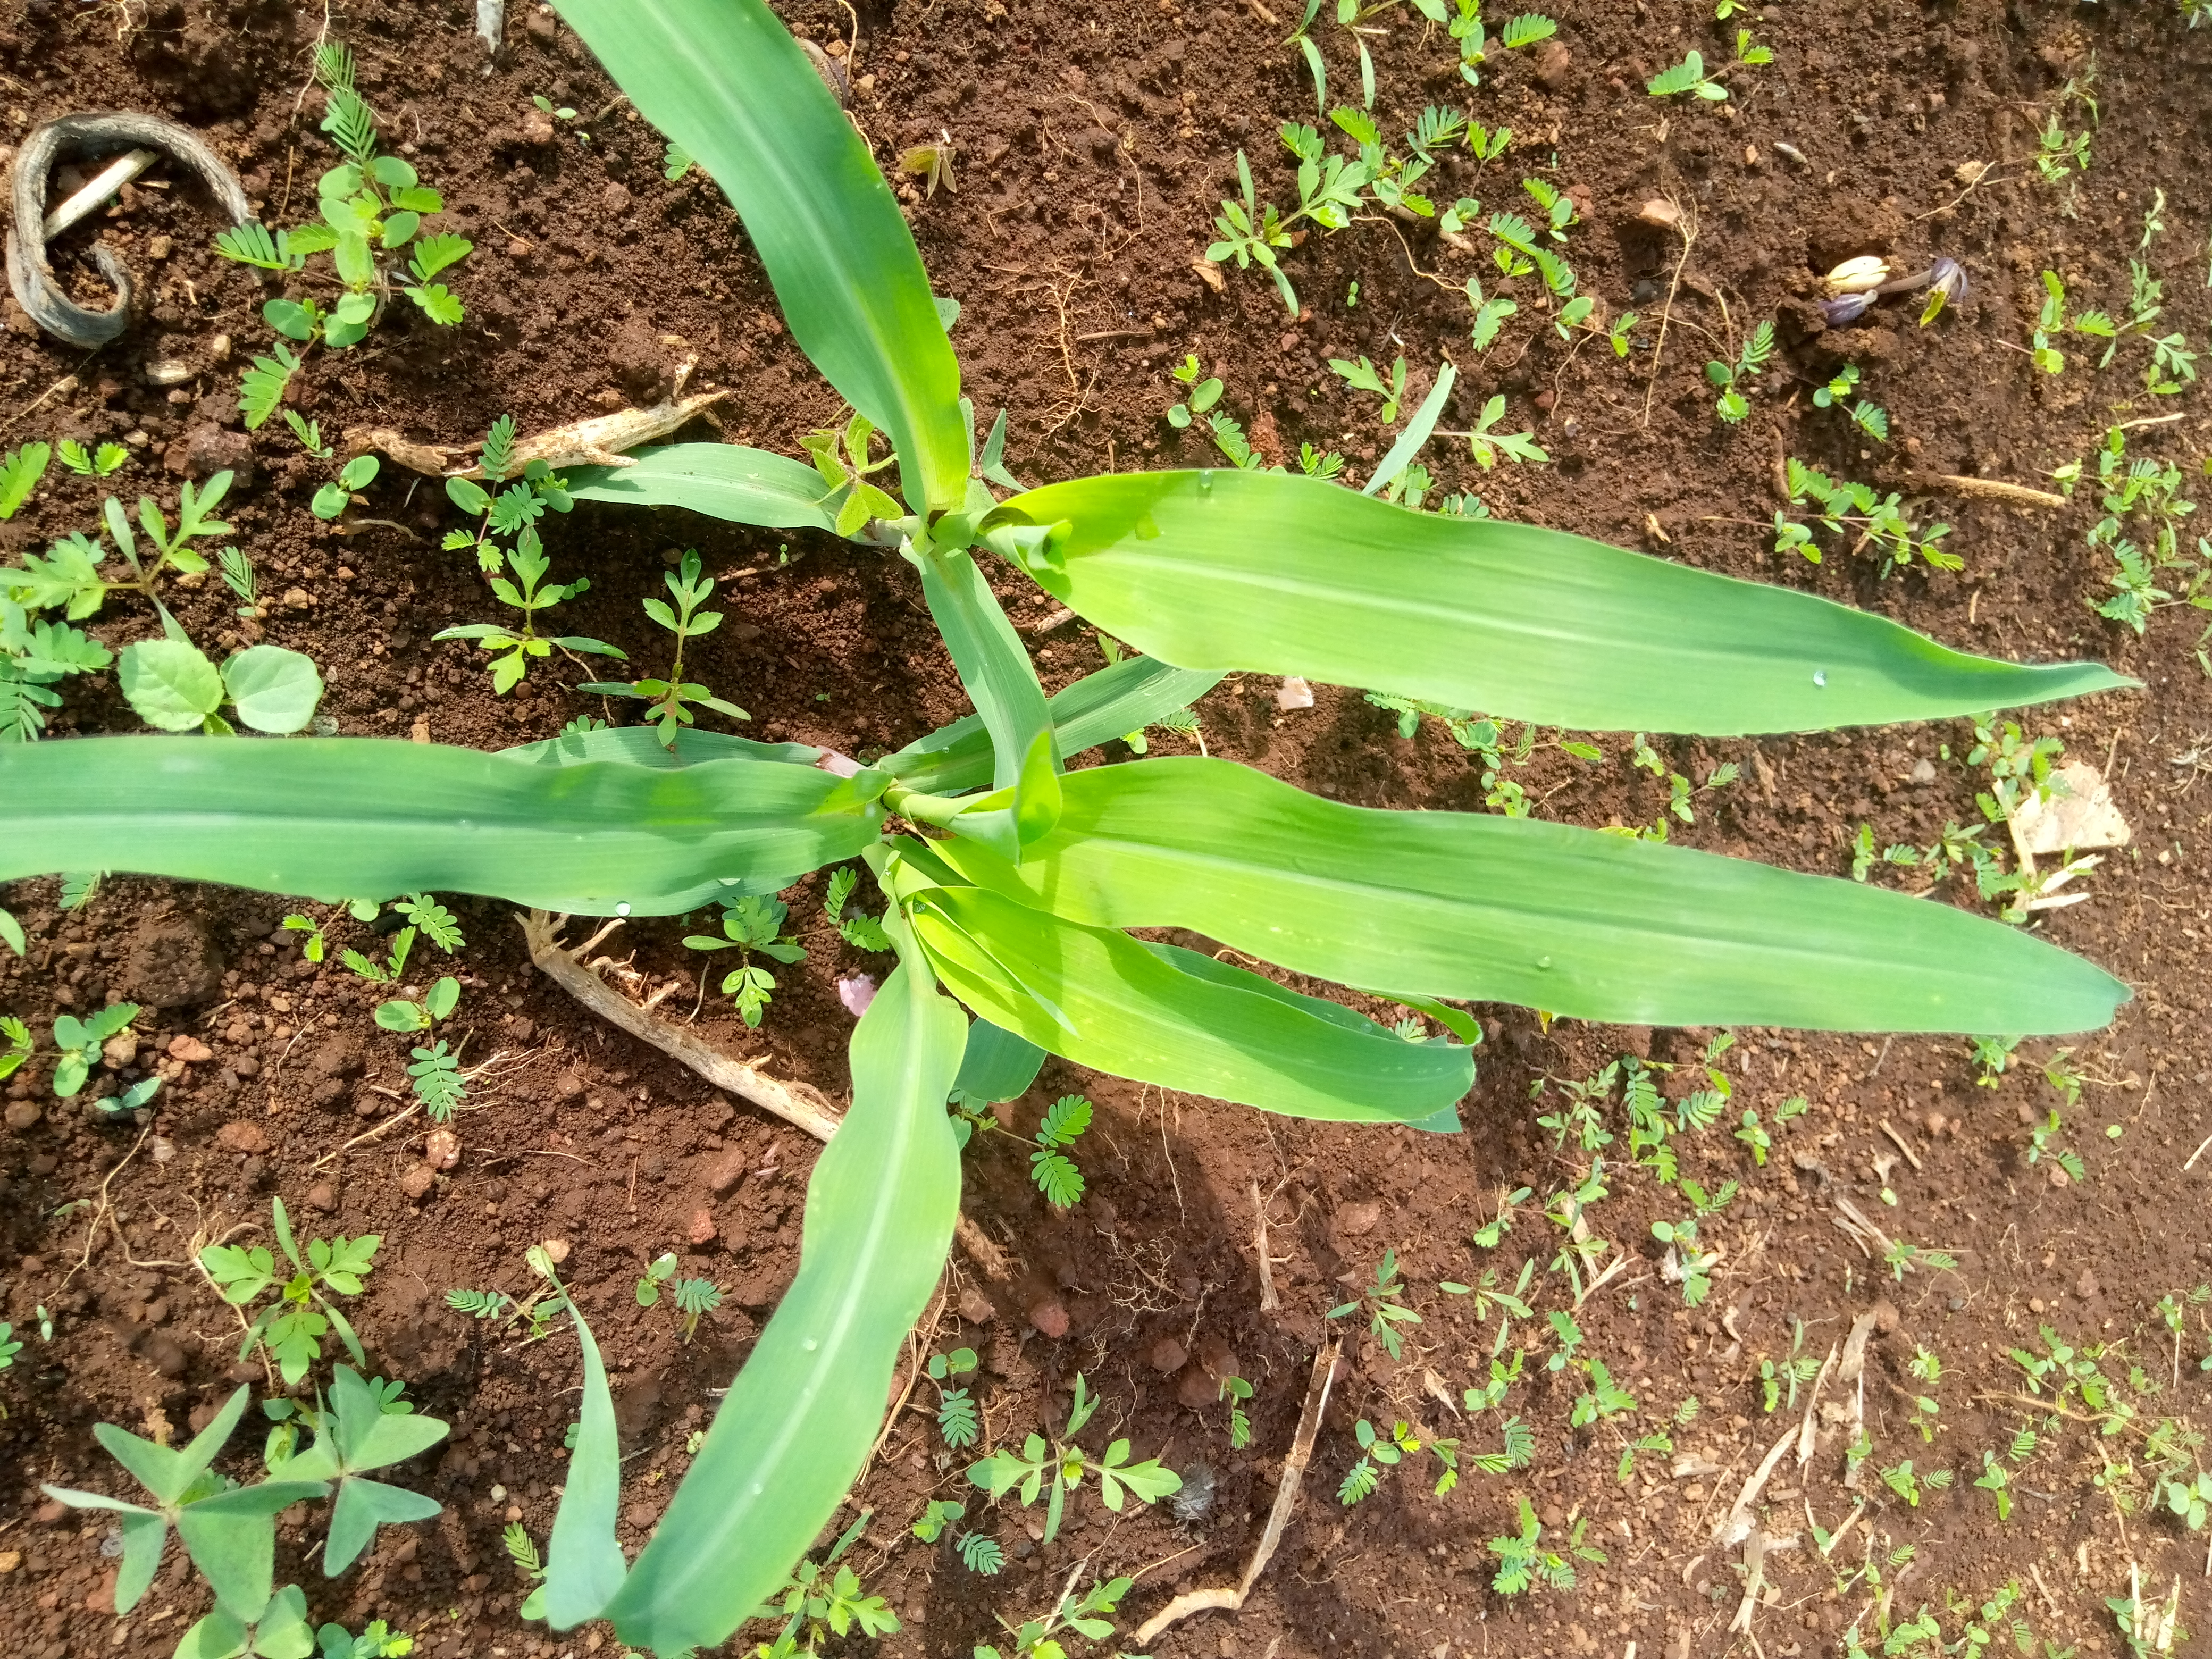
Label: healthy